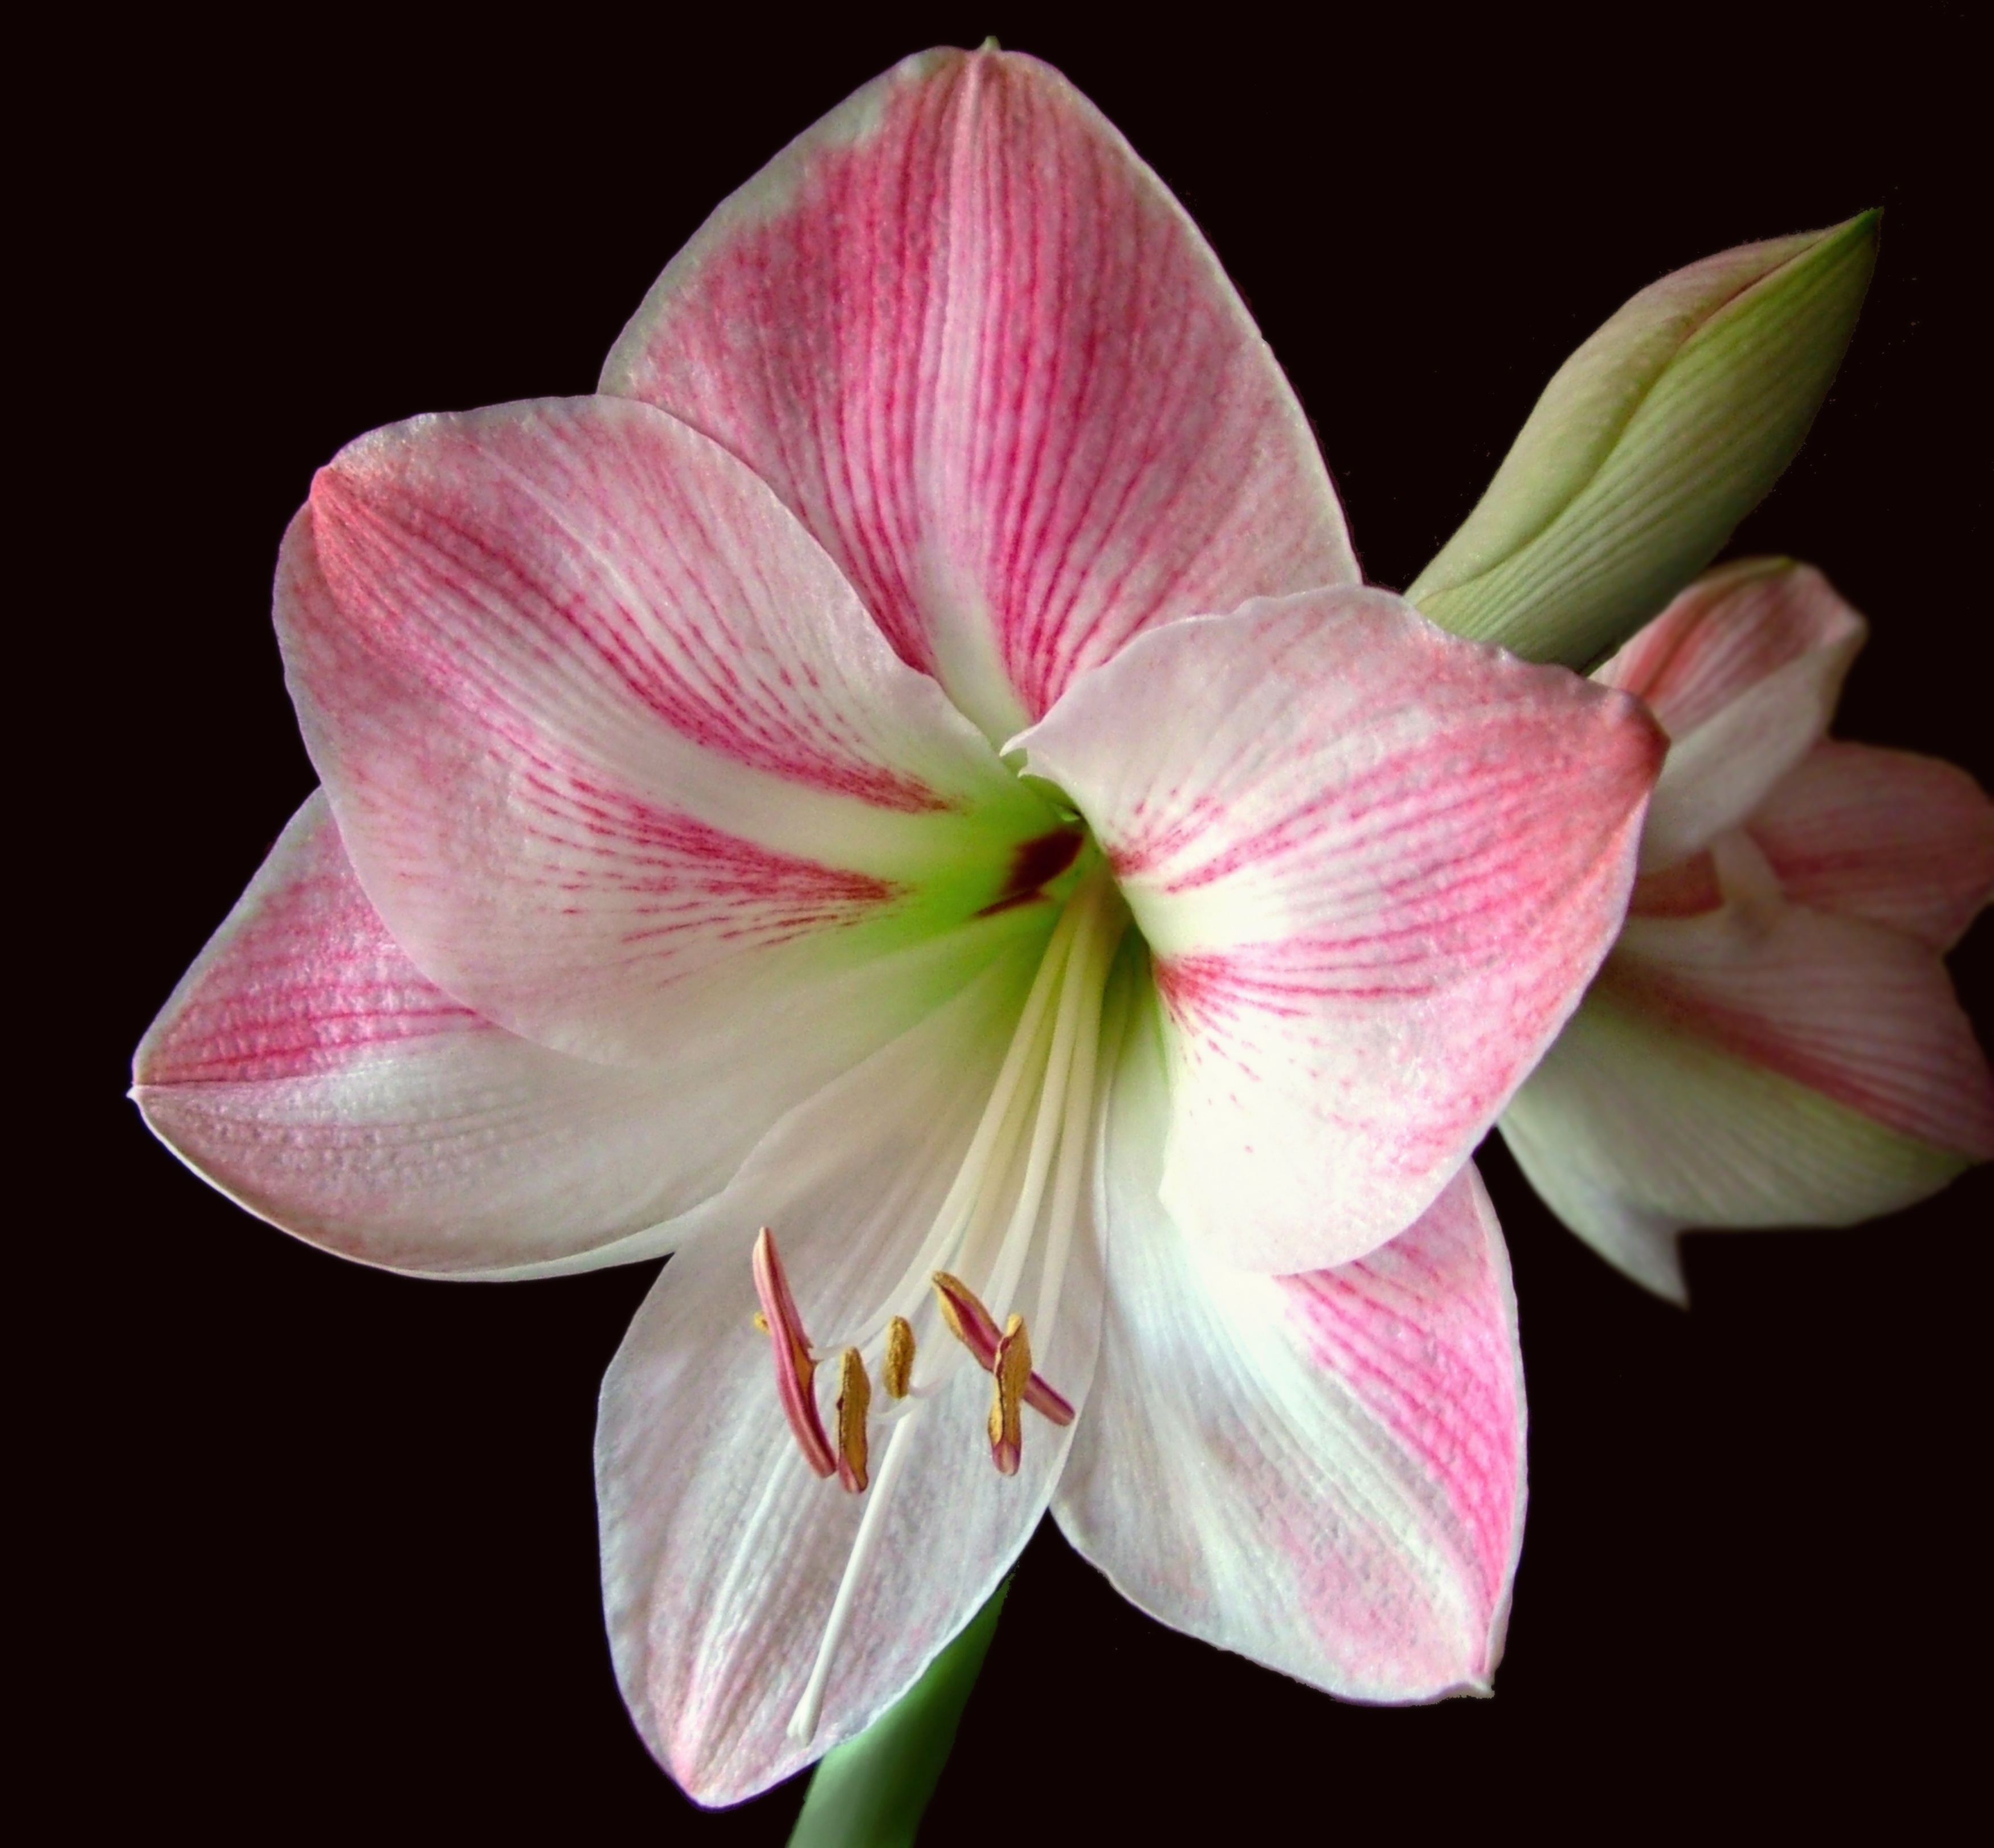
plant, flower, petal, bloom, floral, spring, bulb, botany, pink, flora, orchid, amaryllis, macro photography, flowering plant, hippeastrum, plant stem, land plant, amaryllis belladonna